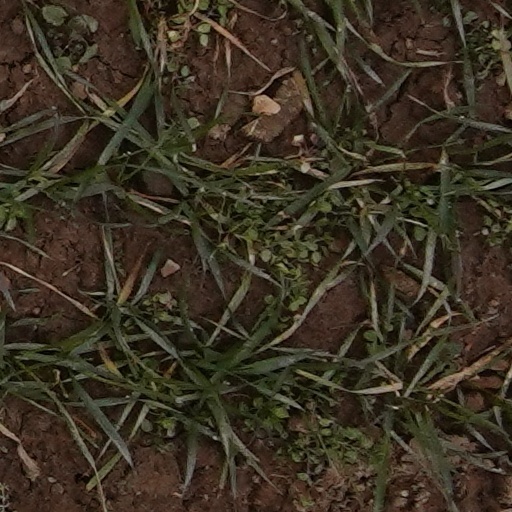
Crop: wheat